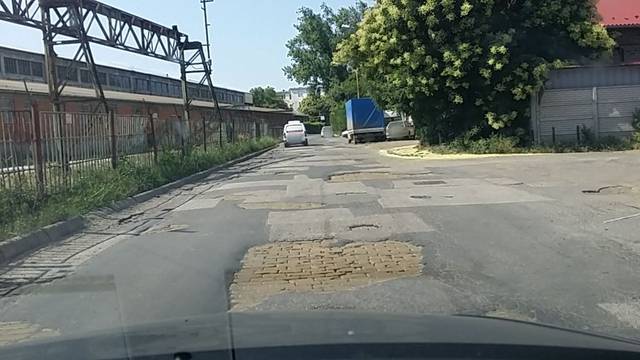
Region: Hungary
Coordinates: 47.425, 19.056